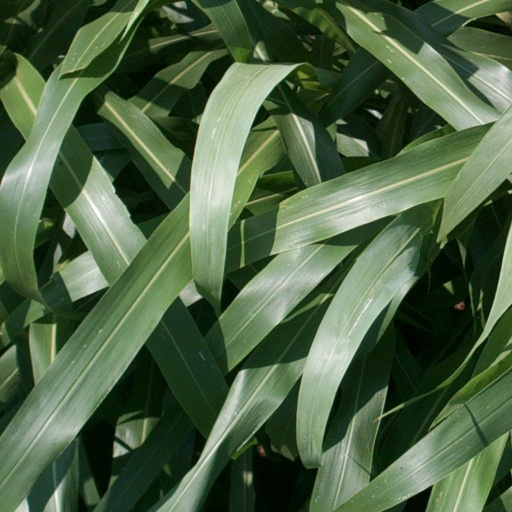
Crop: sorghum